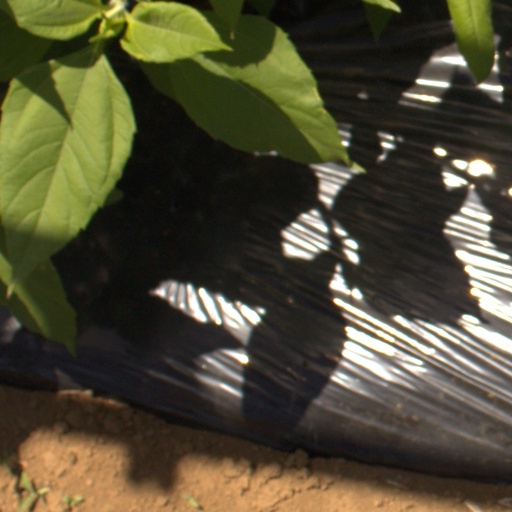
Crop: Jerusalem artichoke